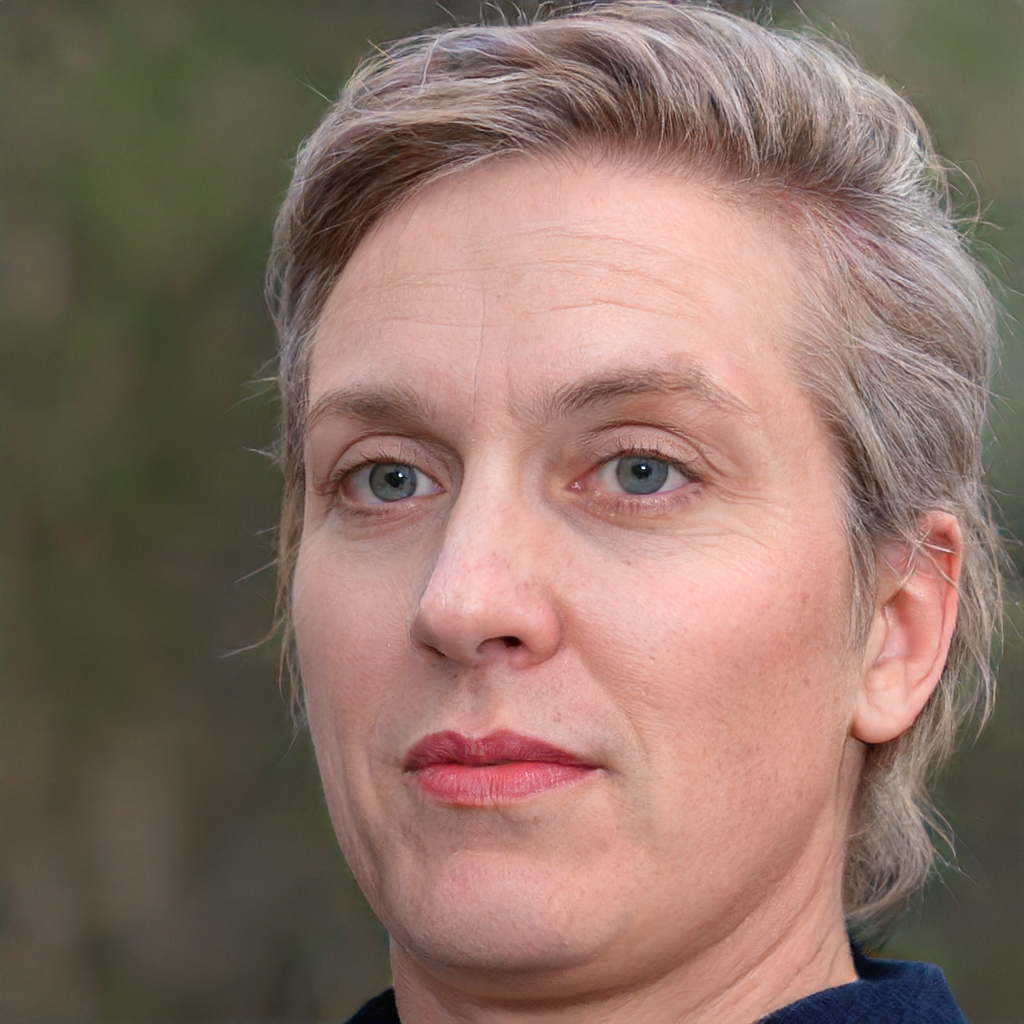
Gender: Female